Hydon's Ball

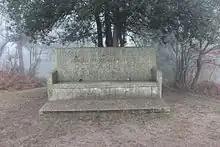
The memorial bench dedicated to Octavia Hill, on the summit of Hydon's Ball

The hill on Hydon Heath, Hydestile, reaches and is almost a quarter of the way between Gibbet Hill, Hindhead and Leith Hill in the Greensand Ridge.